Bardiccio

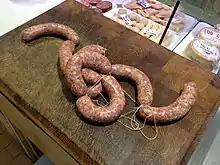
tied with string on the counter of a butcher shop

The Regional Agency for Development and Innovation in the Agricultural-Forestry Sector (ARSIA) estimates an annual production of about 400–500 quintals of , divided between butchers (30–60 kg per week) and delicatessens (80–100 kg per week).